Communist Party of Norway

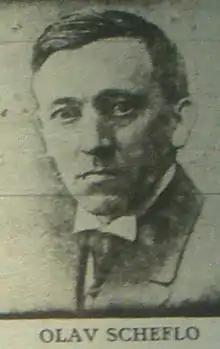
Olav Scheflo (pictured) led the pro-Comintern wing within the Labour Party until the establishment of the Norwegian Communist Party

The Norwegian Labour Party (DNA) became a member of the Communist International (Comintern) in 1919 under the leadership of Martin Tranmæl. While Tranmæl at first supported the move of becoming a Comintern member, he became increasingly skeptical of it after the proclamation of the twenty-one conditions which stated that members had to enforce democratic centralism and party discipline. Even so, Tranmæl continued to support the Labour Party's membership, even if that meant a future split within the party between the left and the right. A split did occur along factional lines in 1921 and led to the establishment of the Social Democratic Labour Party. A power struggle soon erupted between the Tranmælists and the supporters of Olav Scheflo, the party's parliamentary leader, following Kyrre Grepp's absence due to illness and later death in 1922. The reason for the struggle was Tranmæl's desire to block Grepp from becoming the party's next leader; Grepp was a supporter of the Comintern line.